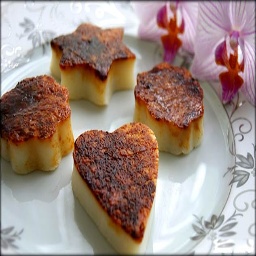
Label: kazandibi